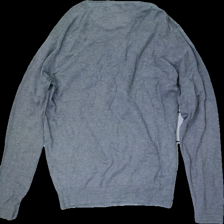
View: back
Type: Sweater
Category: Men
Brand: Not in the list
Brand text on label: Jua City brand
Colors: Grey
Material: unknown
Cut: Regular
Size: XL
Price range: <50
Recommended usage: Recycle
Description: grey sweater